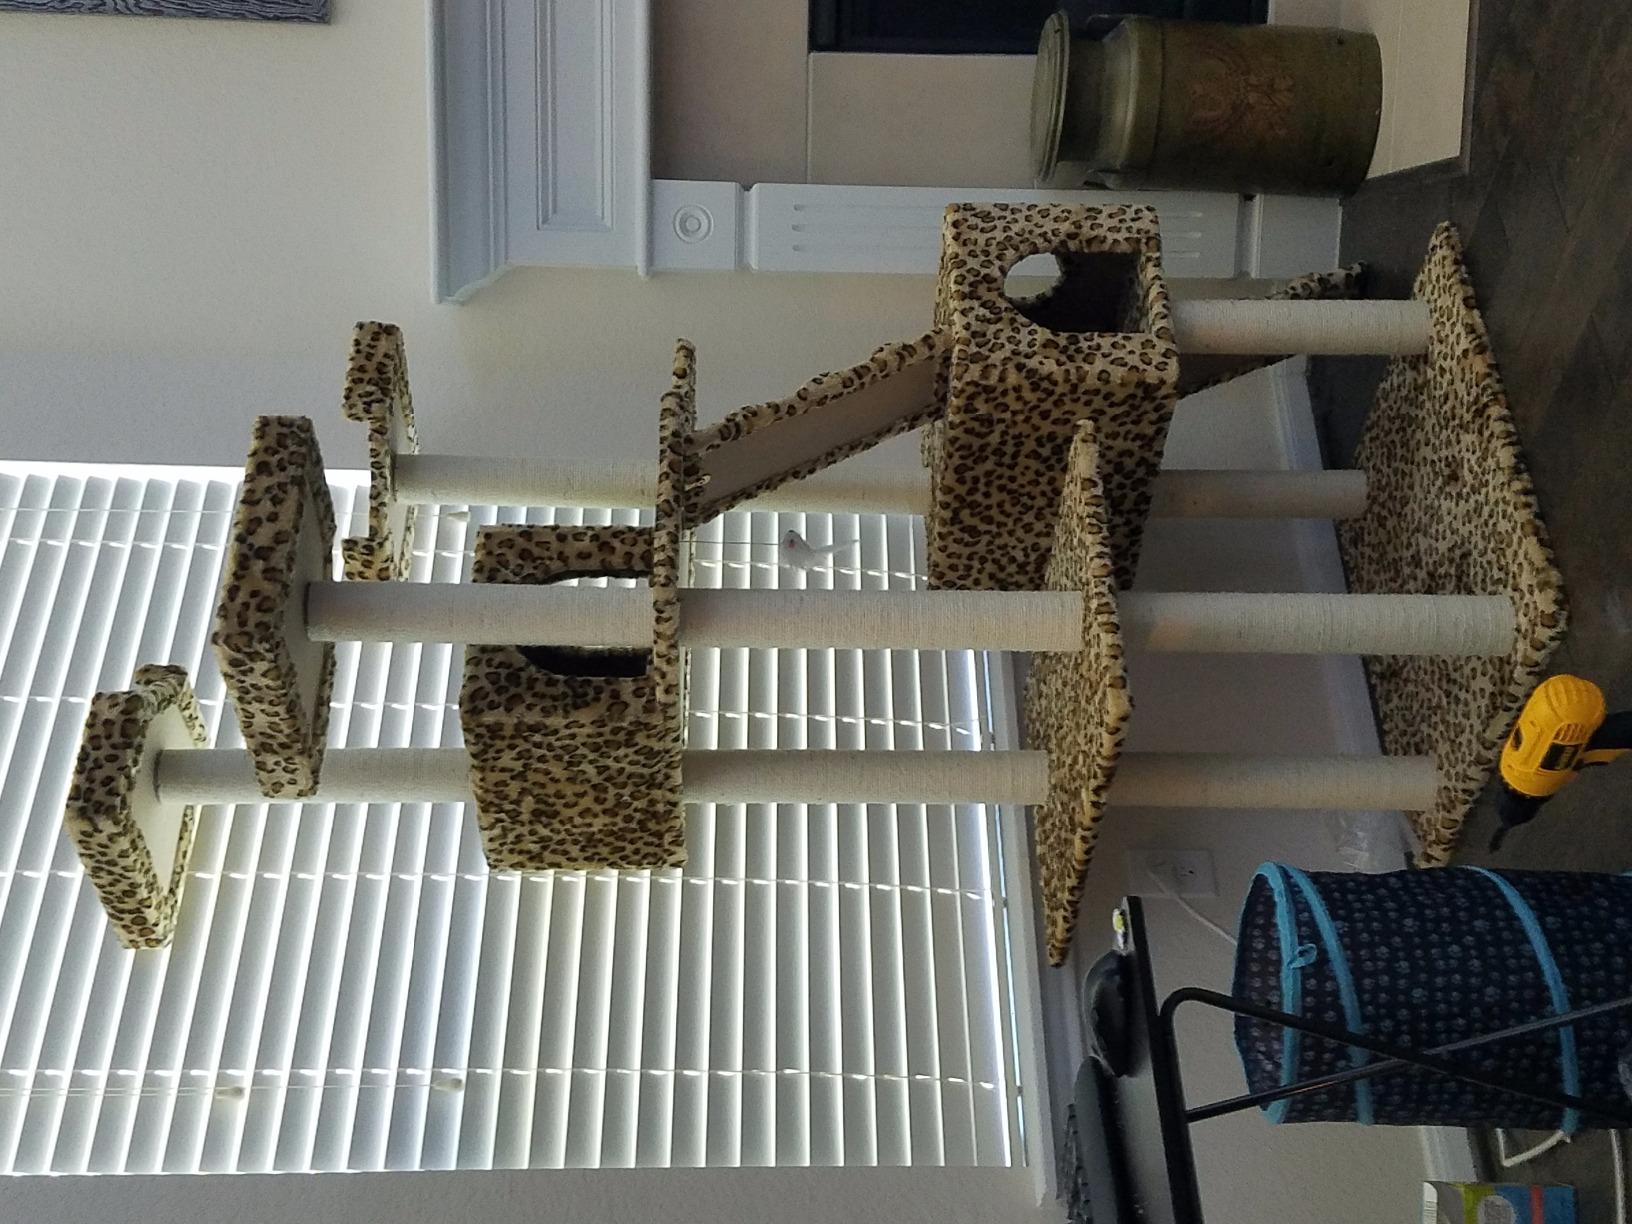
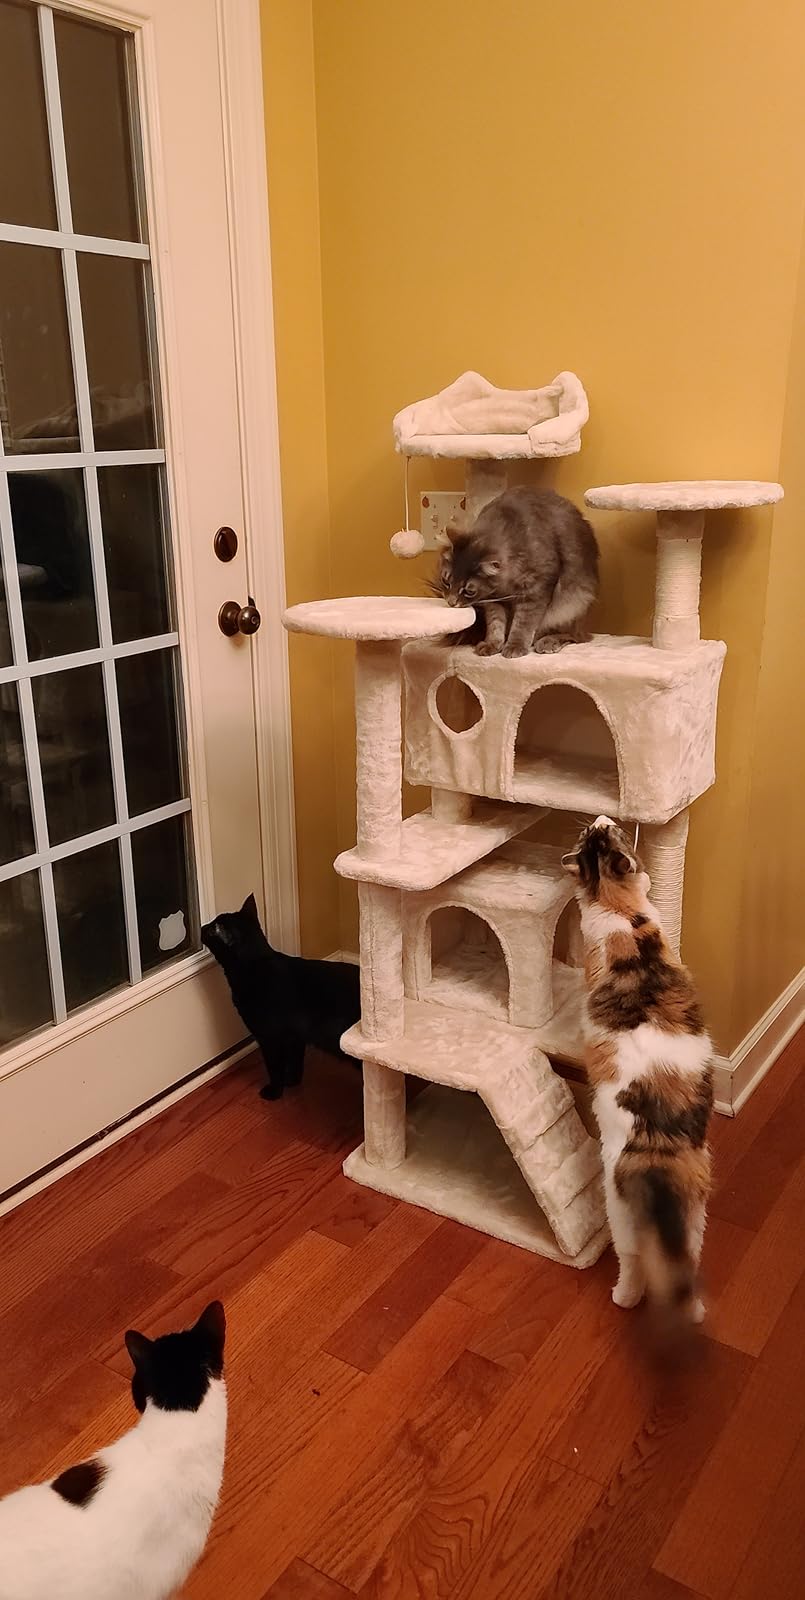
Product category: items_cat tree
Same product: no